Water scarcity in Africa

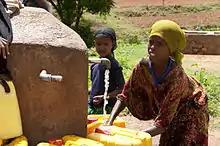
Local girls from Babile (Ethiopia) fill plastic water containers at the area's main water source.

The Food and Agriculture Organization of the United Nations reported in 2012 that growing water scarcity is now one of the leading challenges for sustainable development. This is because an increasing number of river basins have reached conditions of water scarcity. The reasons for this are the combined demands of agriculture and other sectors. Water scarcity in Africa has several impacts. They range from health, particularly affecting women and children, to education, agricultural productivity and sustainable development. It can also lead to more water conflicts.